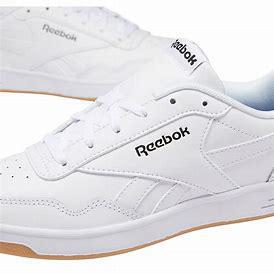
Brand: Reebok
Model: Royal Techque T